Ships of the Royal Navy

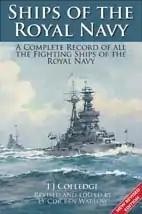
Cover of 2006 edition

Ships of the Royal Navy is a naval history reference work by J. J. Colledge (1908–1997); it provides brief entries on all recorded ships in commission in the Royal Navy from the 15th century, giving location of constructions, date of launch, tonnage, specification and fate.